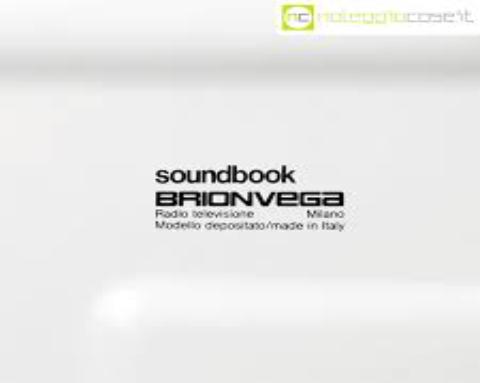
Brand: Brionvega
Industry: Electronic